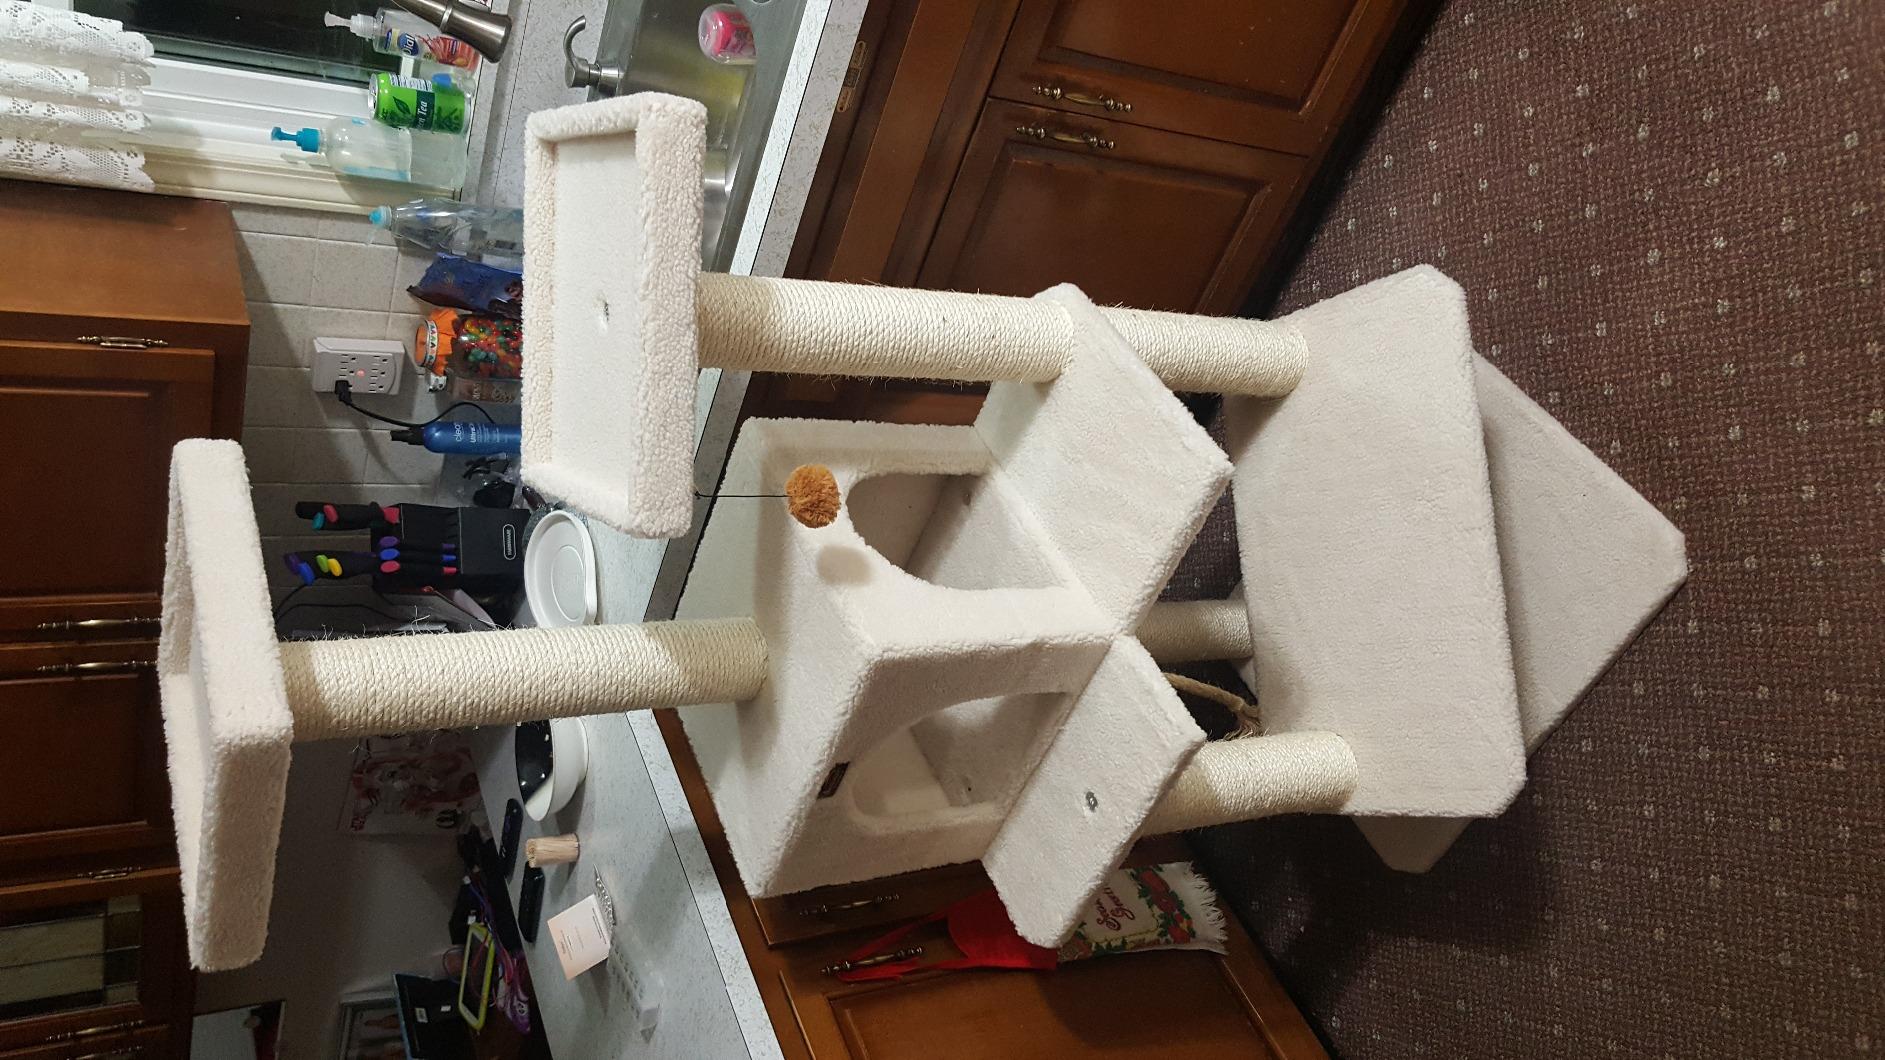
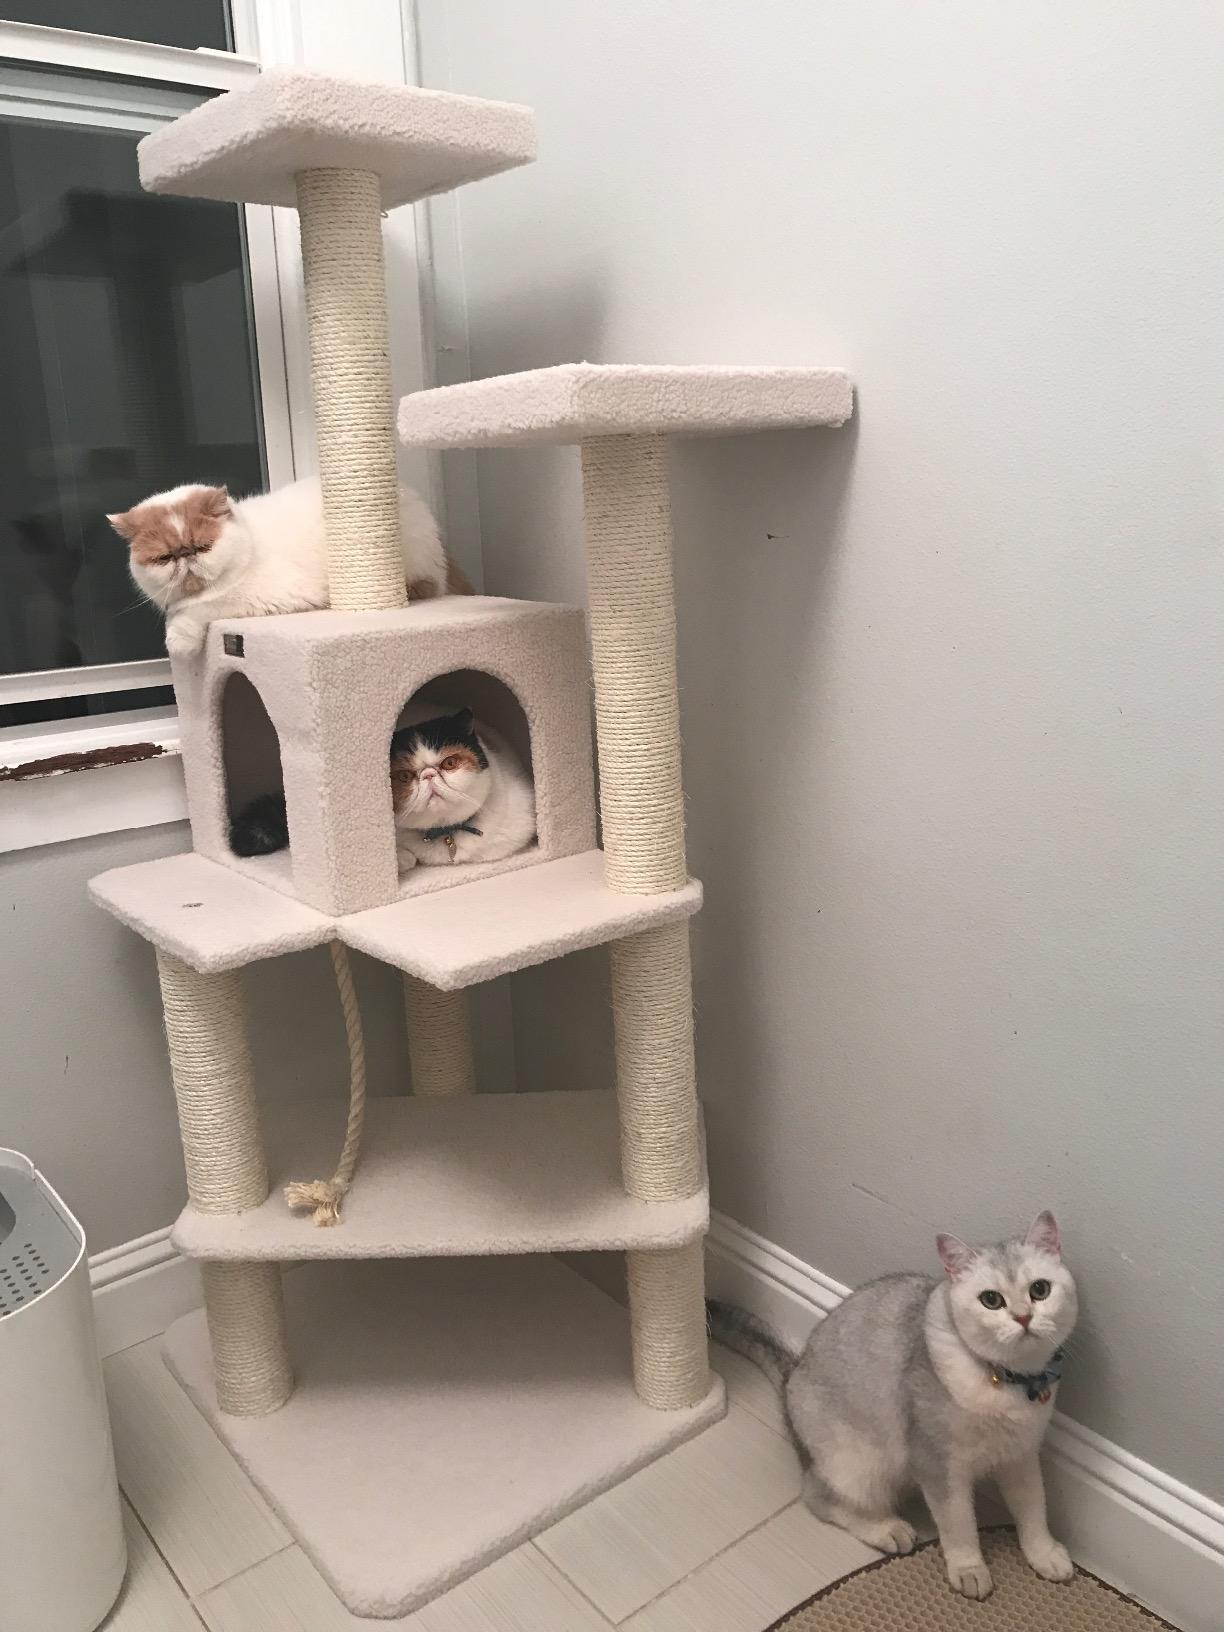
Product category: items_cat tree
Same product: yes